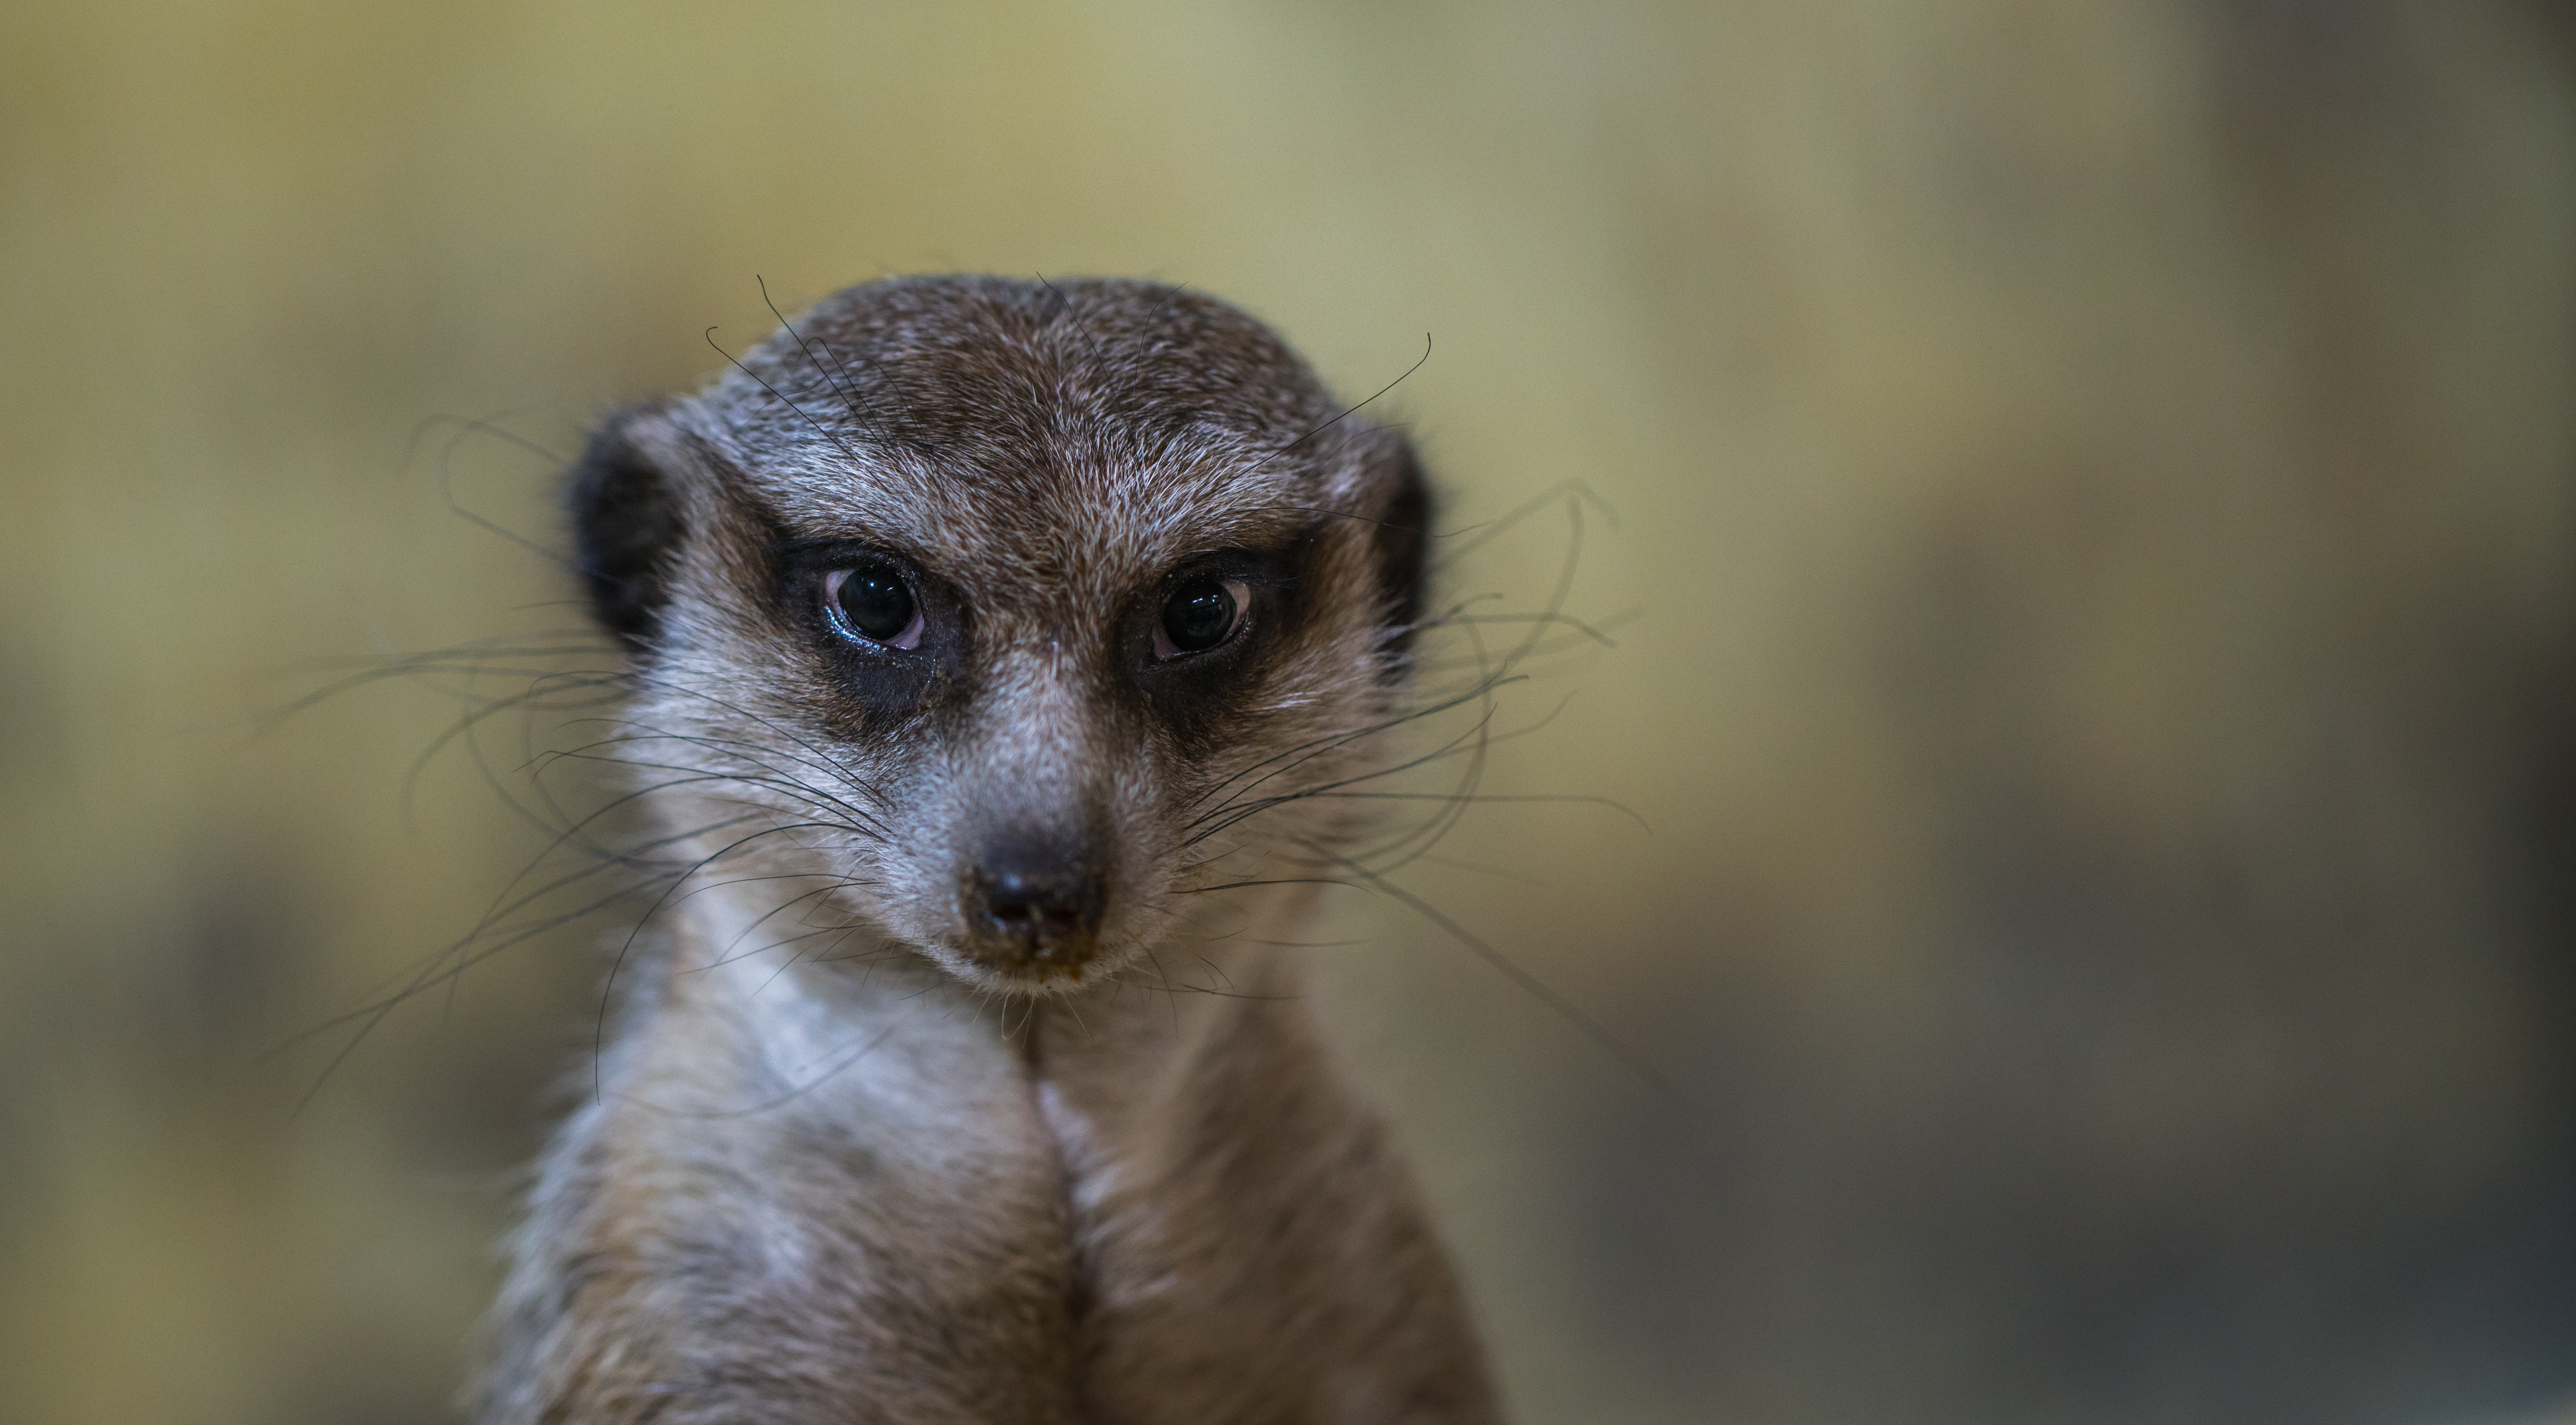
mammal, animal, portrait, meerkat, fauna, whiskers, wildlife, terrestrial animal, viverridae, snout, organism, mongoose, fur